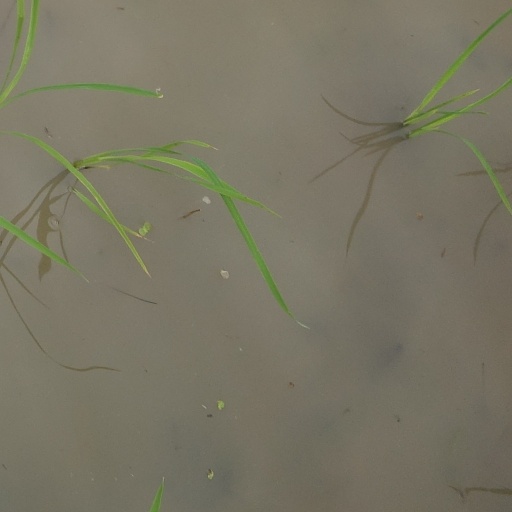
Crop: rice